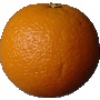
Label: orange